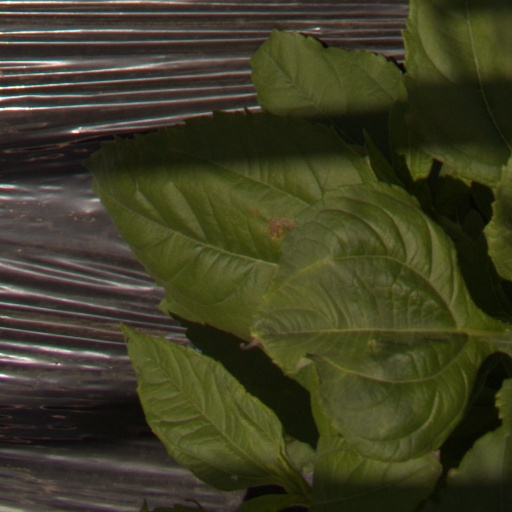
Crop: Jerusalem artichoke